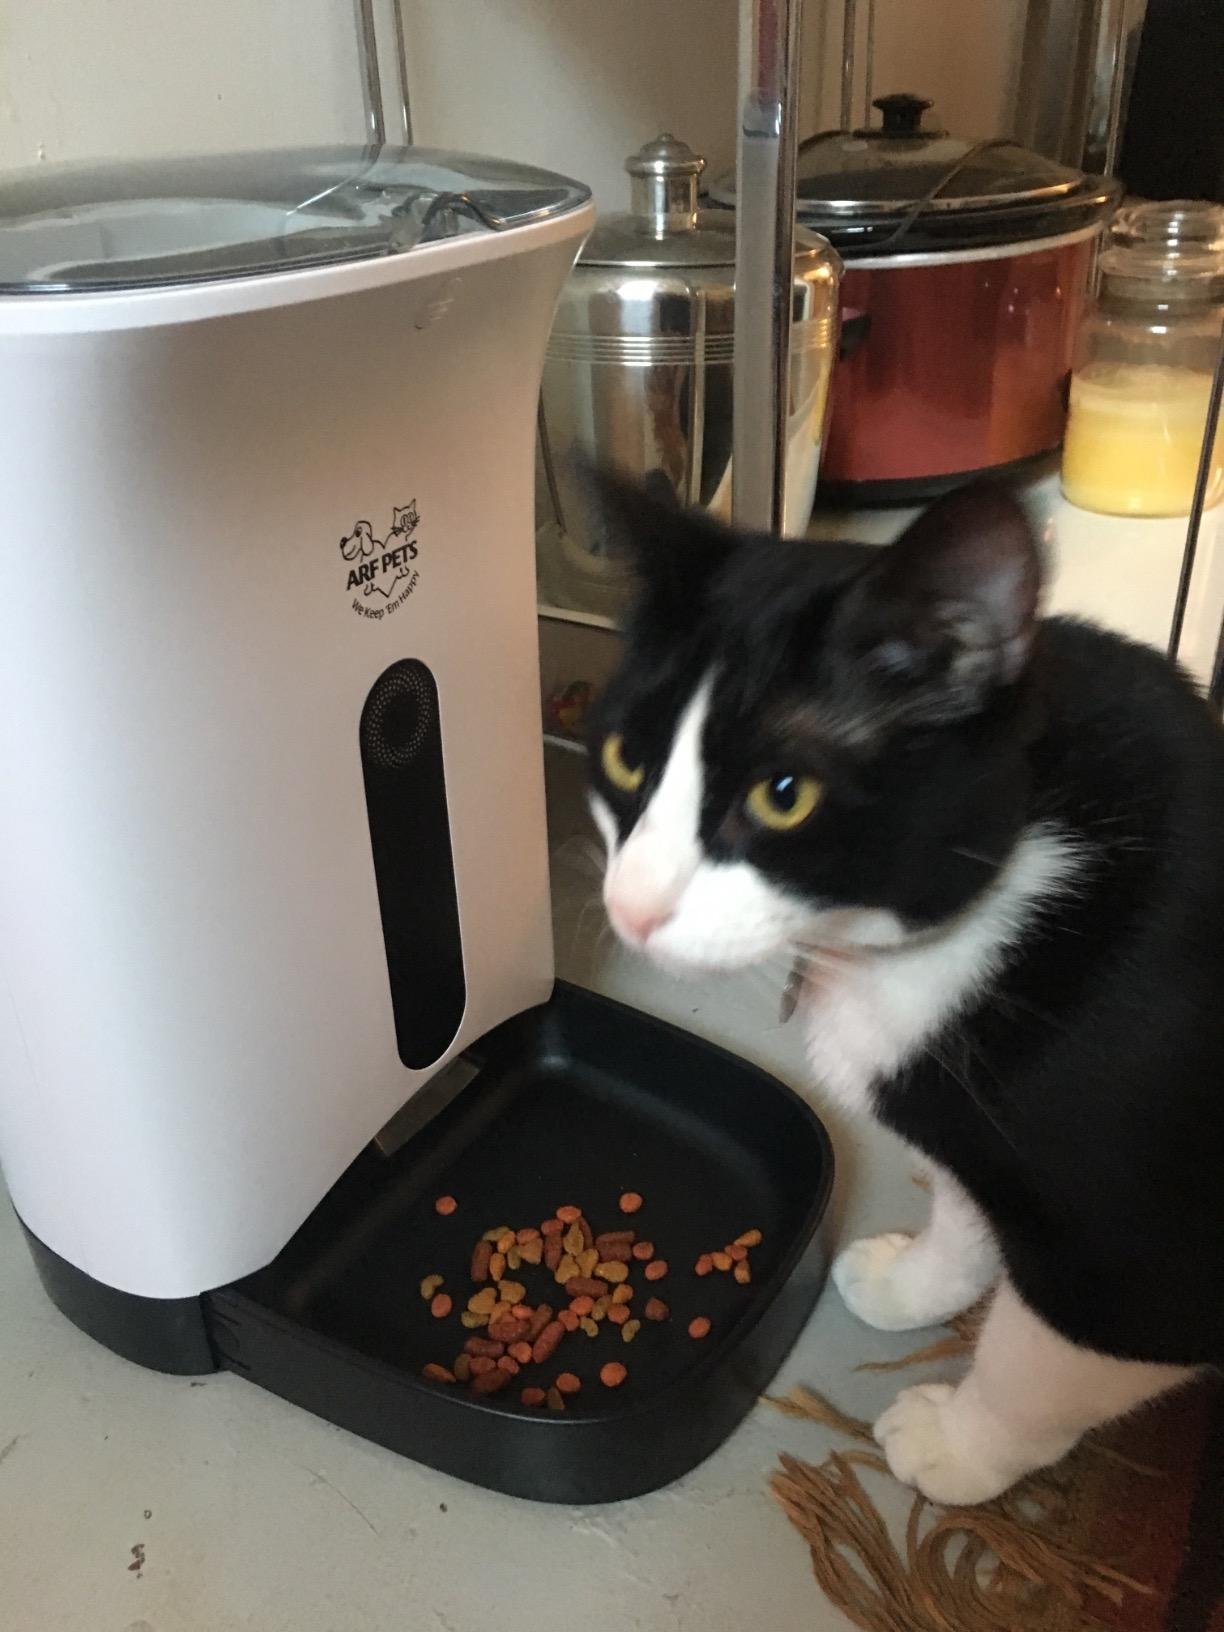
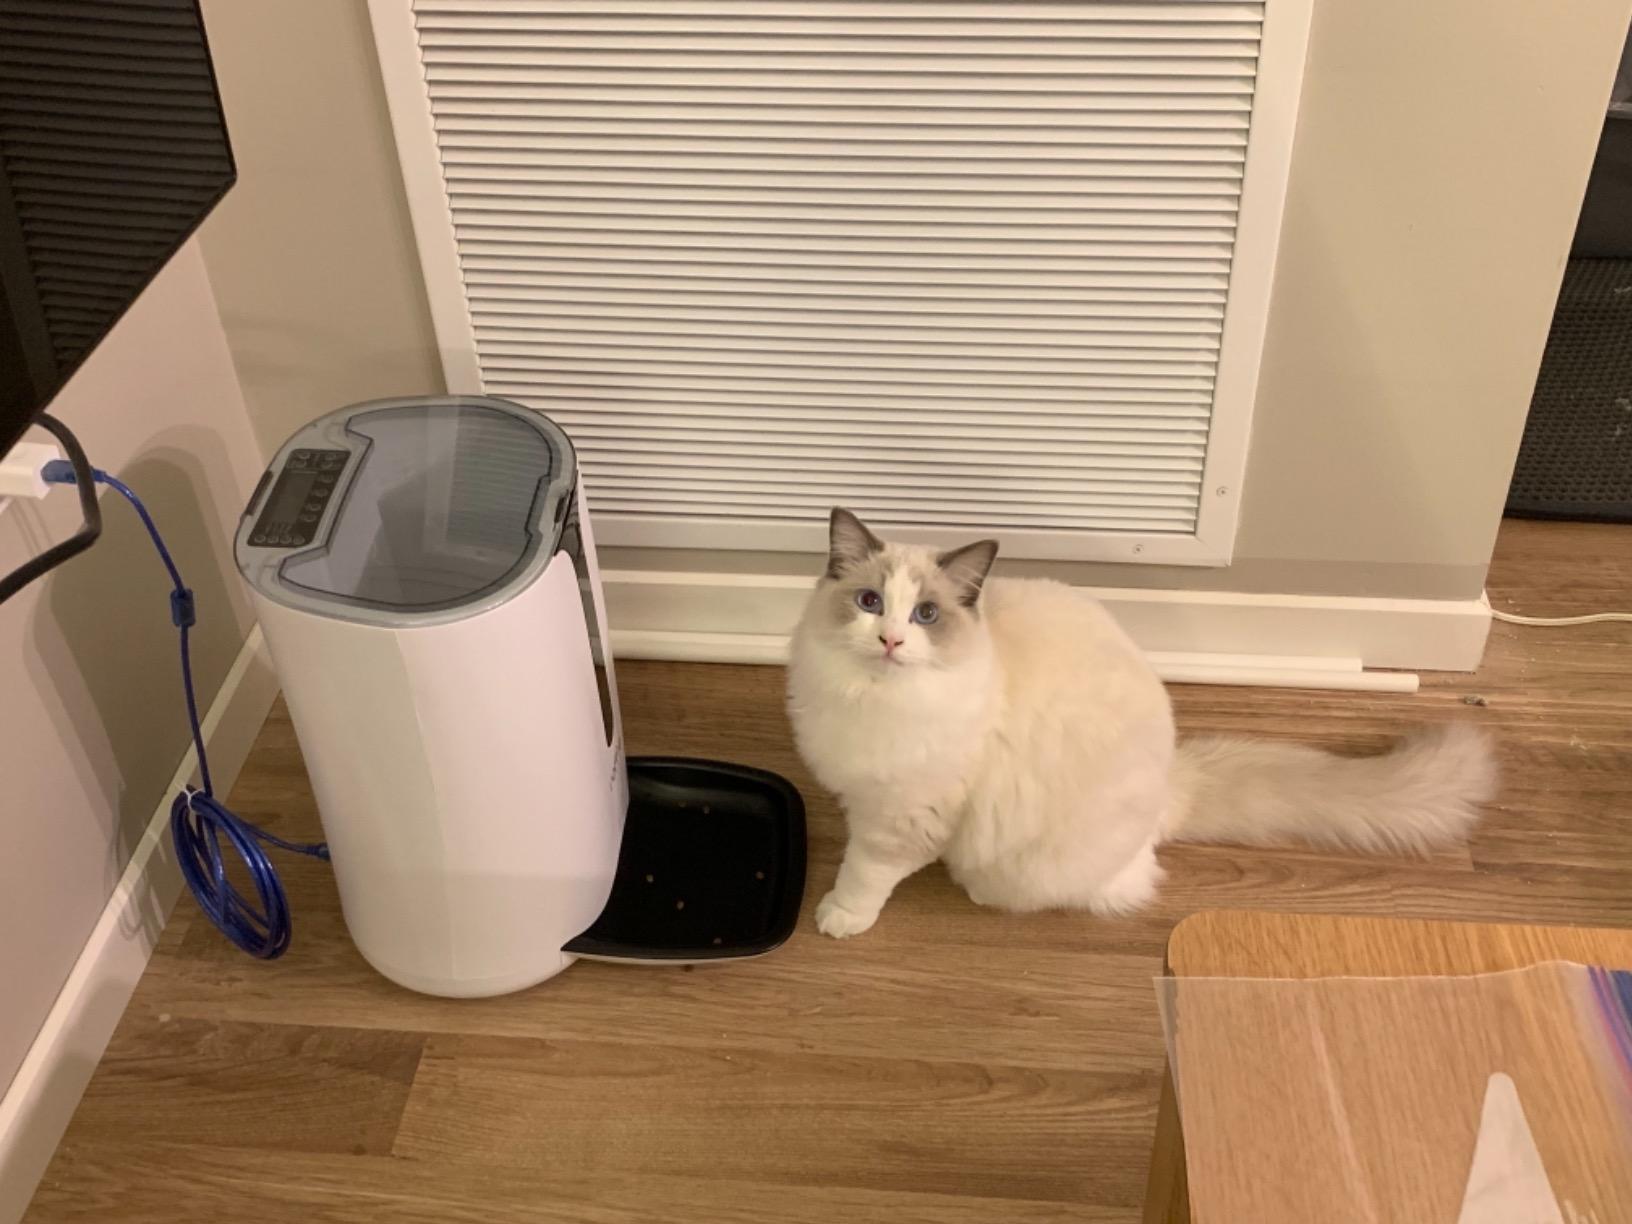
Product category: items_feeder
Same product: no